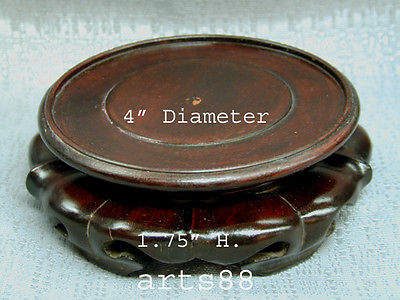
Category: table